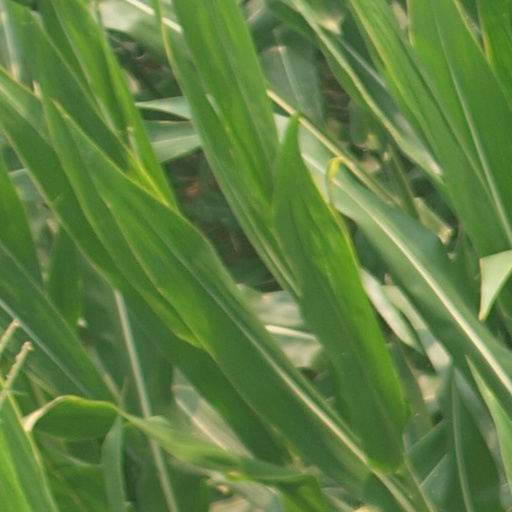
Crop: maize; corn